Bergen, New Netherland

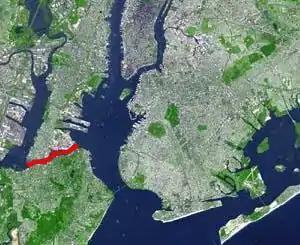
The Kill Van Kull is shown here in red. The vast oyster beds along the banks of the peninsula may have inspired the original name "Oyster Island".

News that New Amsterdam had been "re-taken" did not arrive in Holland until January 1674, at which point negotiations for The Treaty of Westminster were well advanced. Its ratification by the States-General of the Netherlands on March 5, 1674 ended the Third Anglo-Dutch War, and control of New Netherland, including Bergen, was conclusively relinquished to the English.